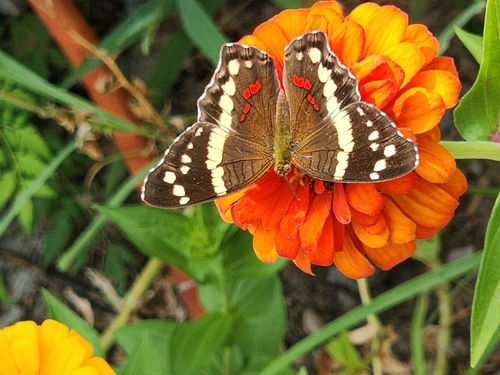
Scientific name: Anartia fatima
Common name: Banded peacock
Family: Nymphalidae
Order: Lepidoptera
Pollinator type: Primary pollinator
Habitat: Open areas and gardens
Geographic range: South America
Conservation status: Least Concern